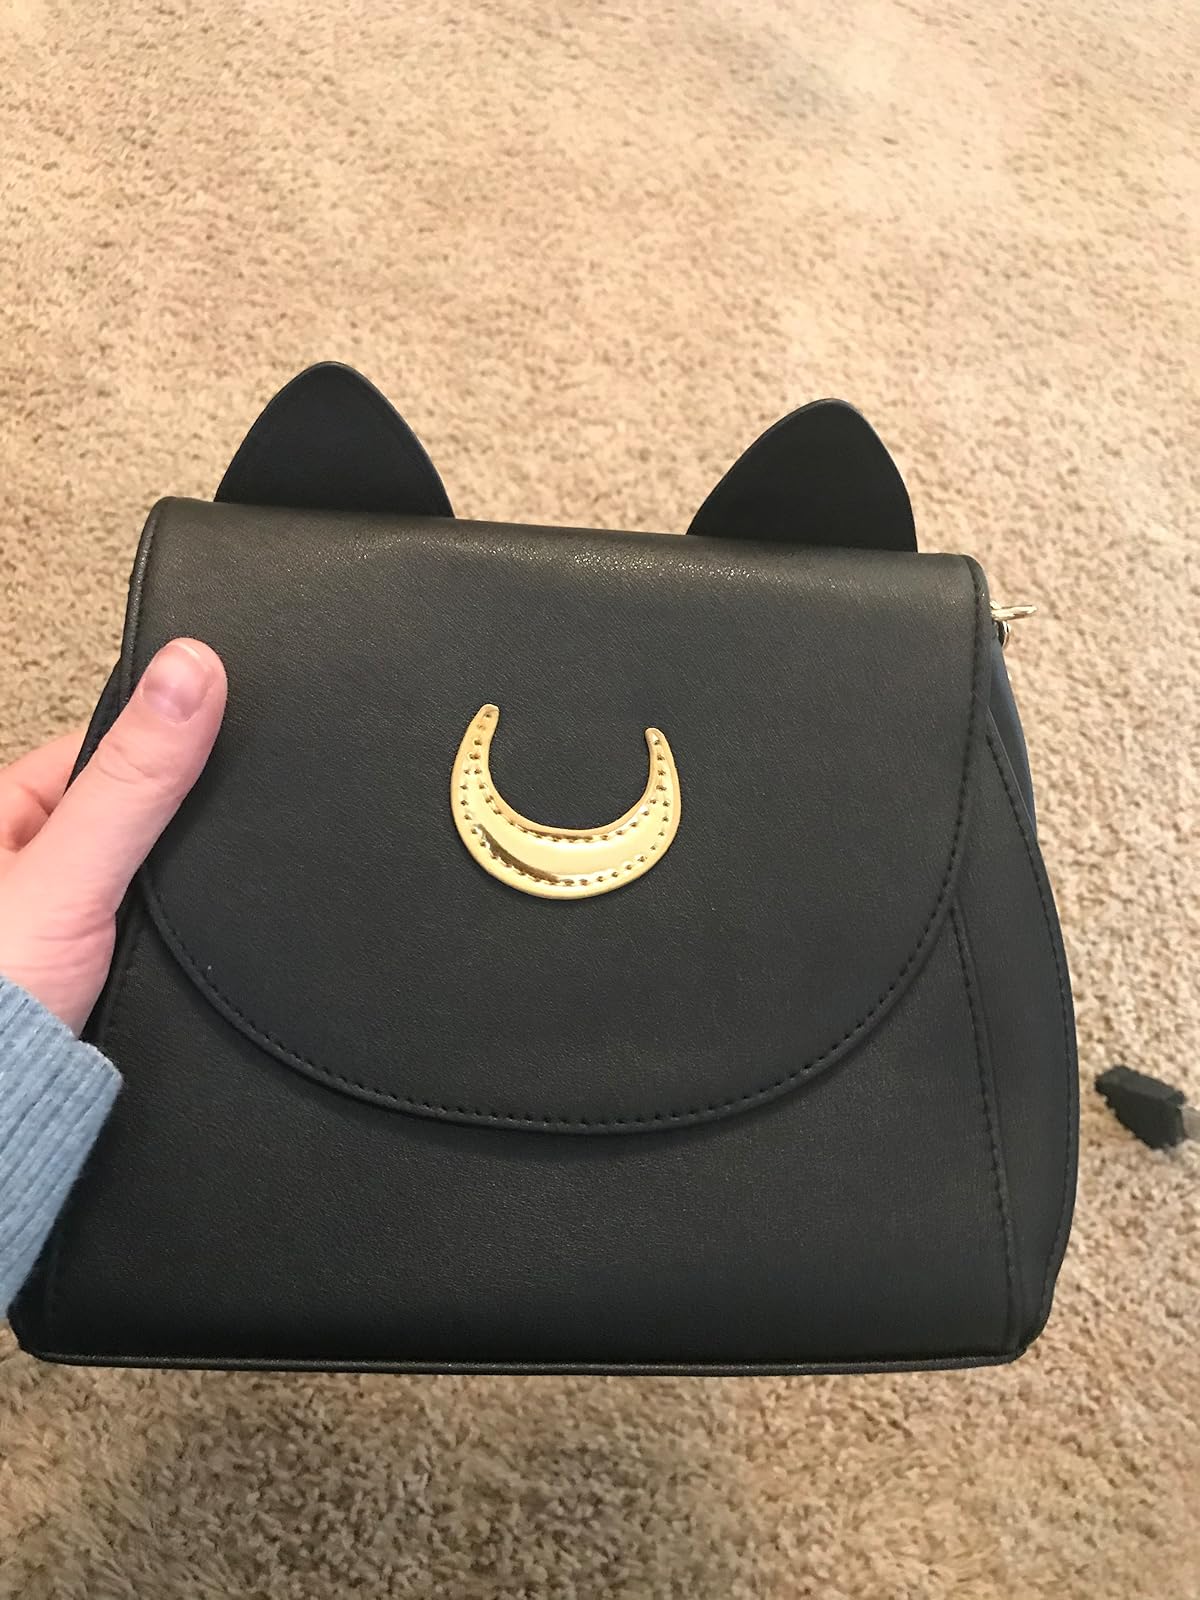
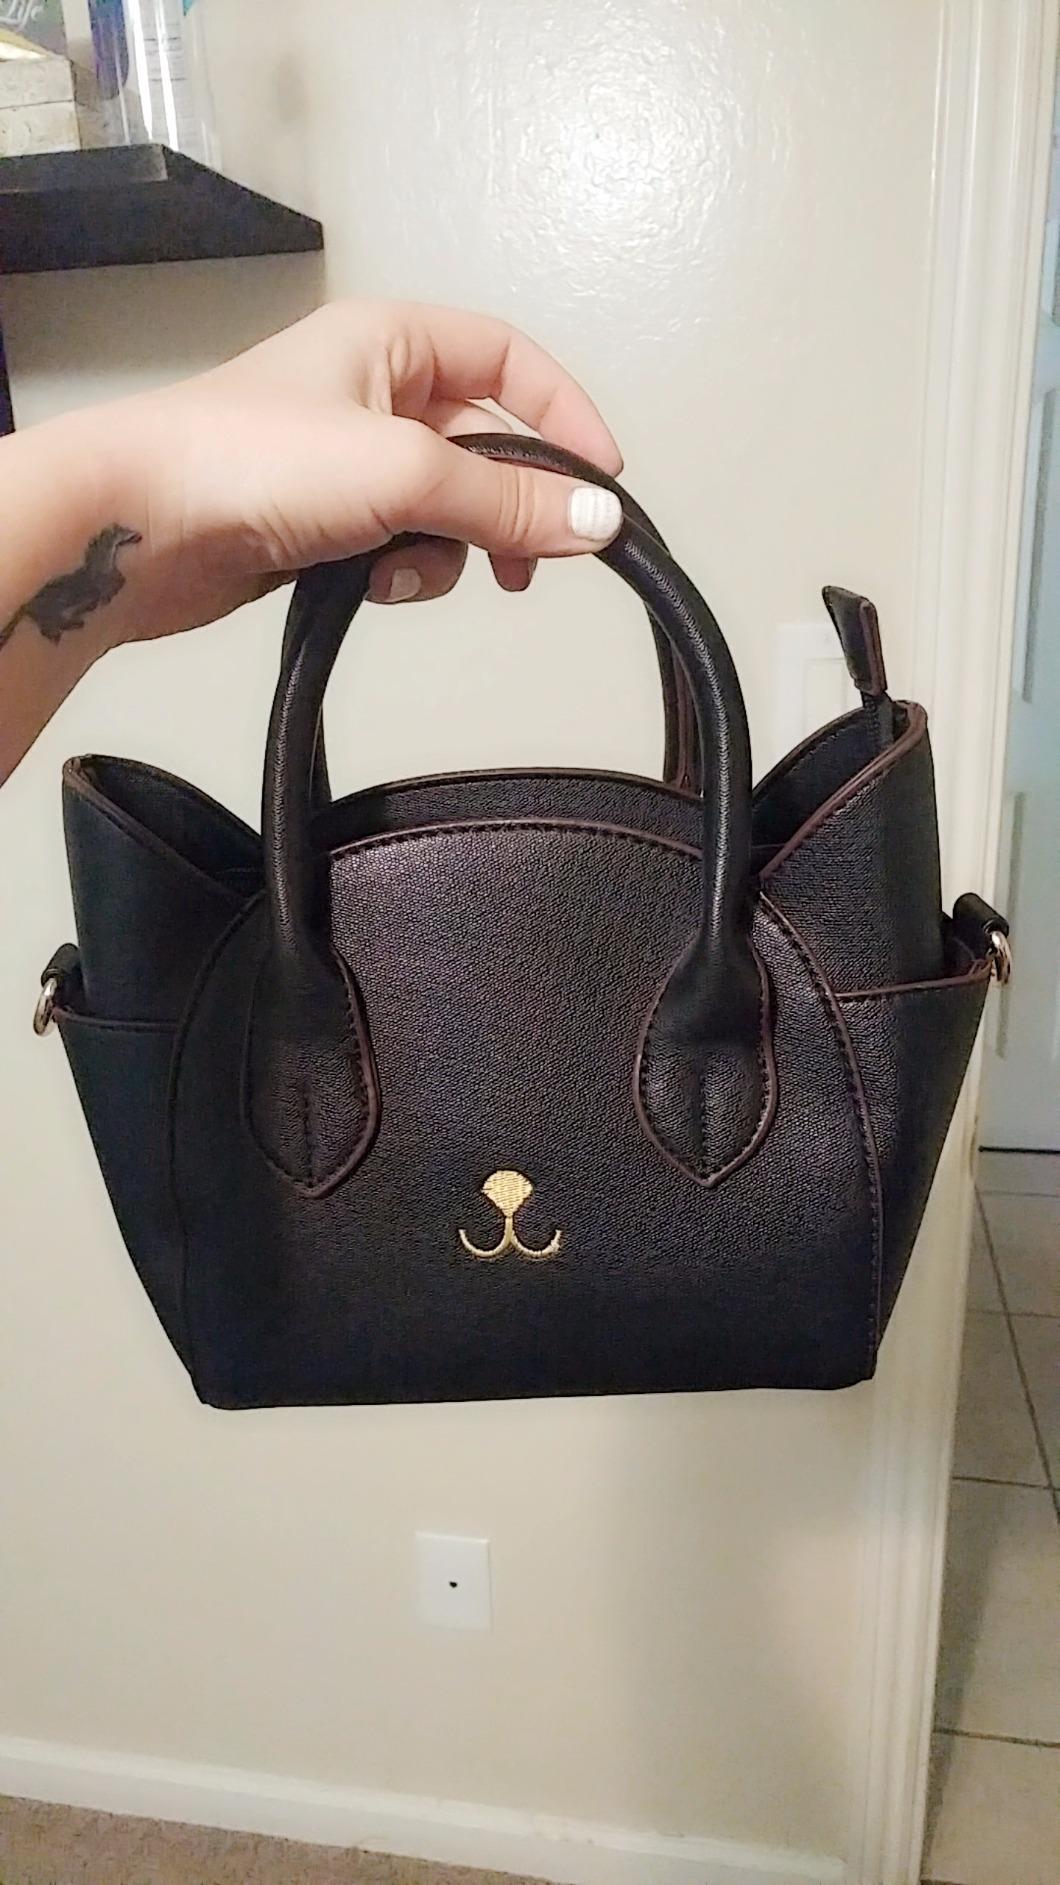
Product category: accessories_handbag
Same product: no